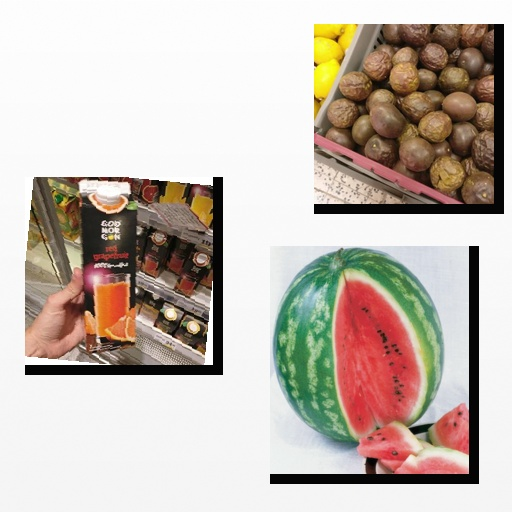
Food items: watermelon, passion_fruit, grapefruit_juice